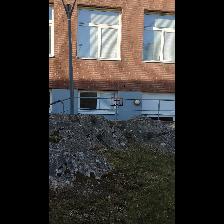
Label: NonHuman